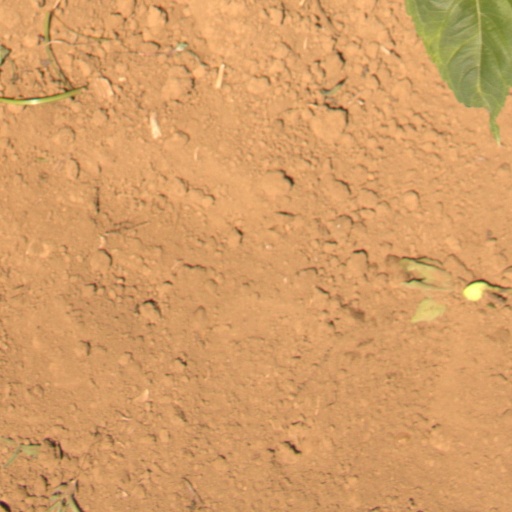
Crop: Jerusalem artichoke